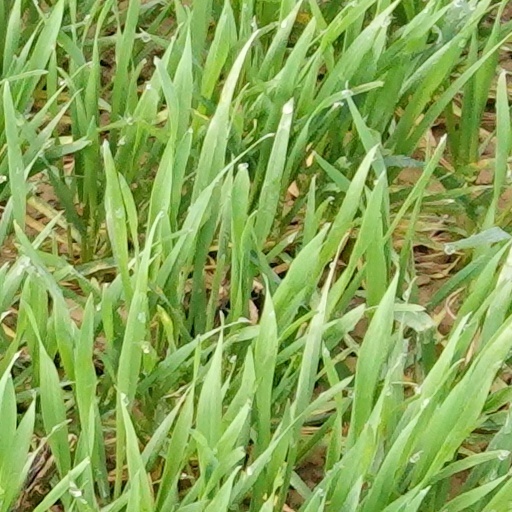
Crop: wheat